United States Tennis Association

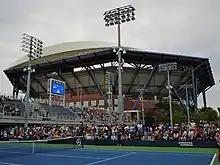
Court 4 with Arthur Ashe Stadium in the background at The United States Tennis Association's Billie Jean King National Tennis Center.

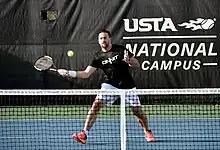
At the USTA National Campus in 2019.

The USTA (along with the USPTA) created the National Tennis Rating Program (NTRP) or more commonly NTRP ratings to place players into various skill levels. NTRP ratings range from the beginner 1.5 with .5 increments all the way up to 7.0 or world-class players. NTRP ratings are used in the leagues and tournaments to help provide more compatible matches. At the end of each calendar year, the USTA calculates and publishes everyone's year-end rating online (http://tennislink.usta.com). Ratings are calculated using a computer algorithm that adjusts ratings based on how actual outcomes compare to expected outcomes for each match. Expected outcomes are determined based on the difference between the ratings in hundredths of the players on the court. How many matches you've won and if it was a singles or doubles match is not a part of the calculation. New players or anyone with an expired NTRP rating go through the self-rate process to determine their entry point. Specific answers to a series of questions allow the computer to provide a suggested rating for players to start.